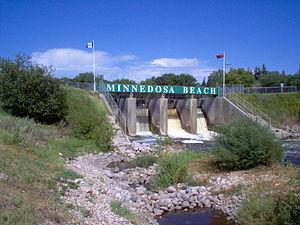
Minnedosa est une ville du sud-ouest du Manitoba, entourée par la municipalité rurale de Minto et par la municipalité rurale d'Odanah au sud. Sa population s'établit à 2 474 personnes en 2006. Situé à 50 km au nord de Brandon, le nom de la municipalité signifie eau qui coule en langage Dakota.